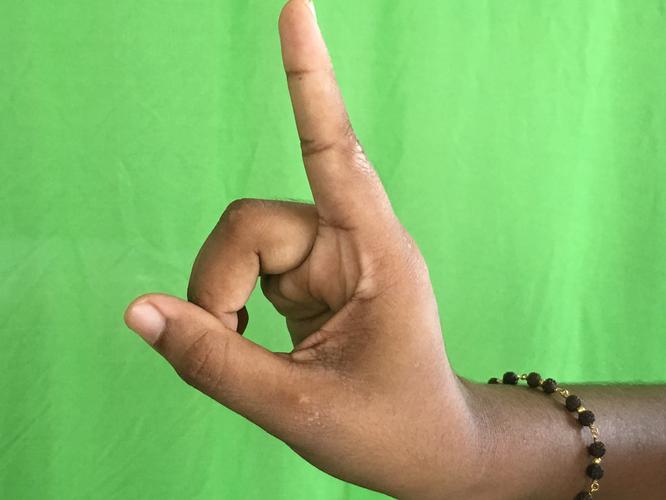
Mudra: Suchi
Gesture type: single_hand